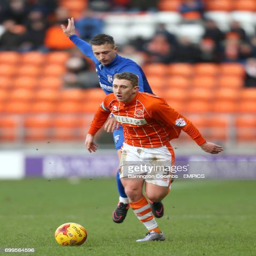
person and battle for the ball